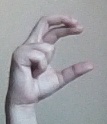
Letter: thal